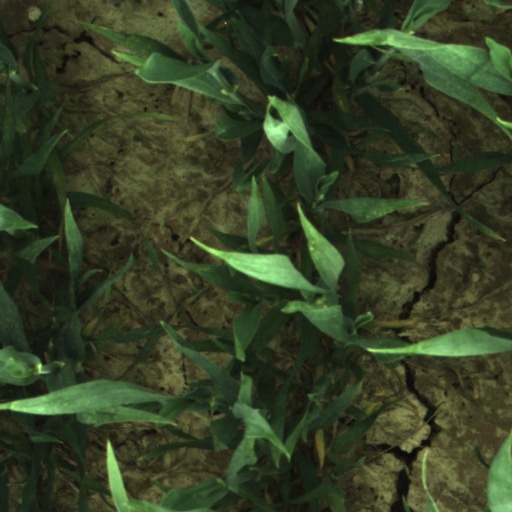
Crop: wheat